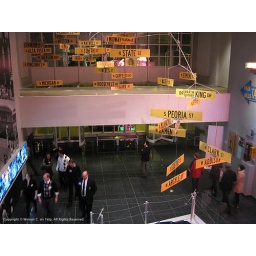
A mobile of street signs above the main entrance to the History Museum.